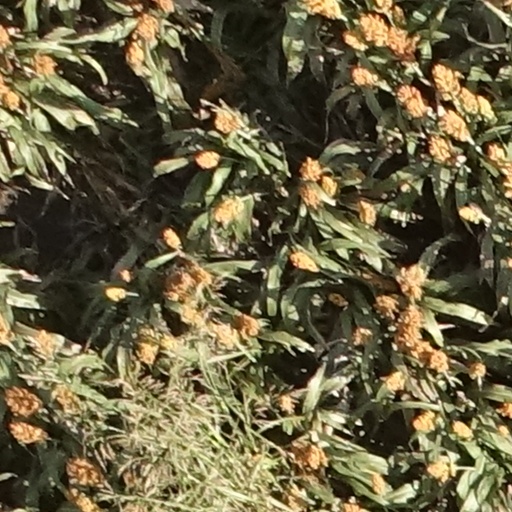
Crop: sorghum